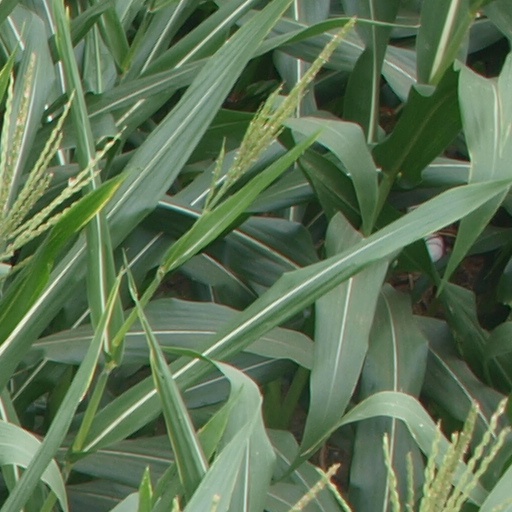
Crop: maize; corn